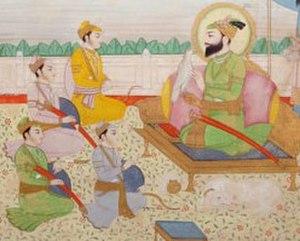
Sahibzada Jujhar Singh ji est né en mars 1691 à Anandpur et mort en décembre 1705. C'est le fils cadet de Guru Gobind Singh. Tombé sur le champ de bataille à 14 ans, c'est l'un des martyrs les plus vénérés du sikhisme.